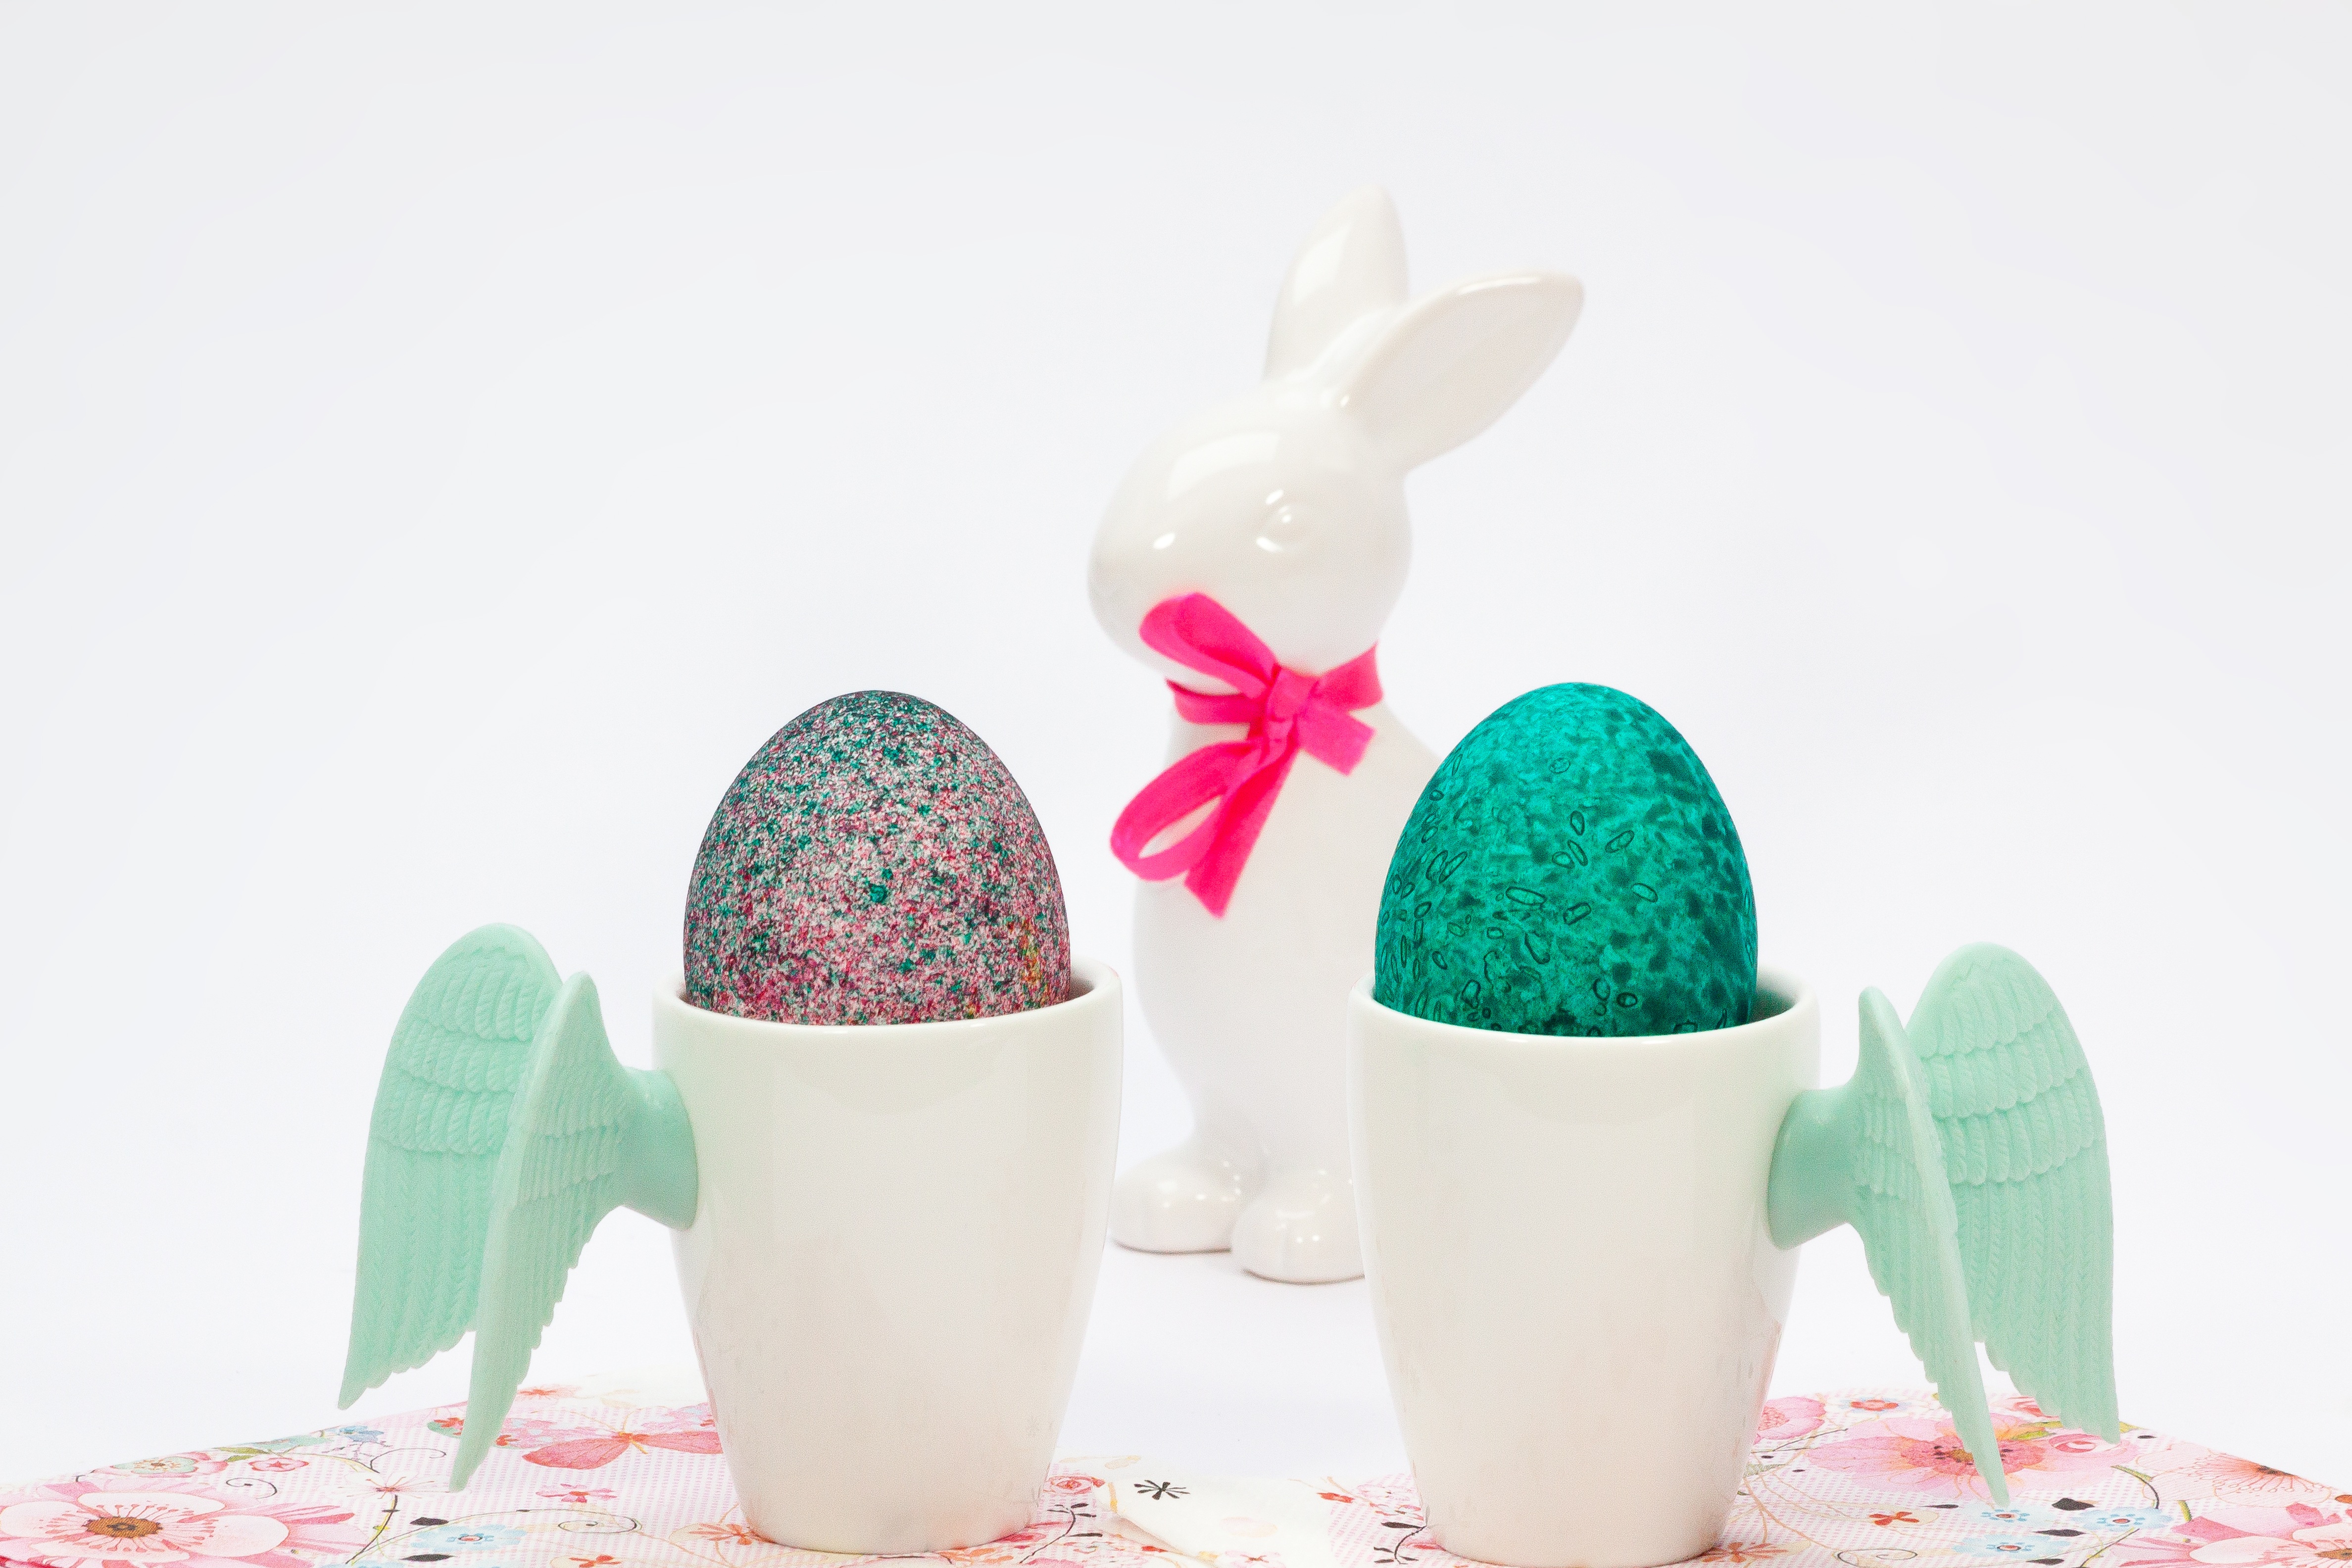
wing, flower, cup, decoration, food, spring, green, colorful, pink, dessert, egg, turquoise, violet, easter, custom, porcelain, colored, loop, easter bunny, easter egg, easter decorations, painted egg, egg cups, hartgekocht, meister lampe